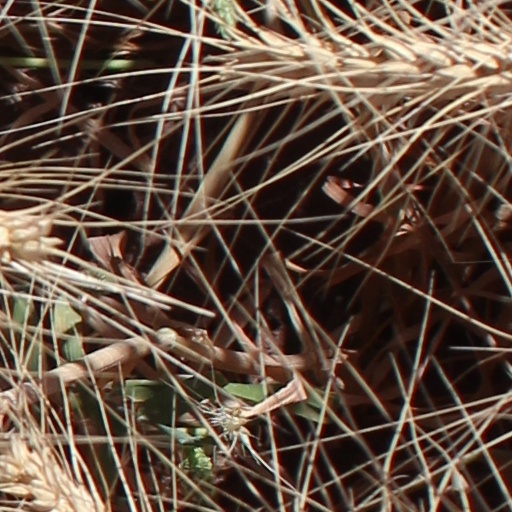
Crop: wheat